Rector of the University of Dundee

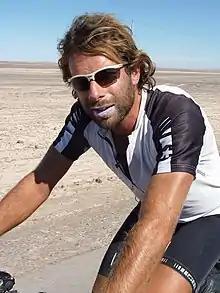
Mark Beaumont, a former rector

The rector of the University of Dundee is elected by the matriculated students of the University of Dundee. From 1967 (when the university gained independence from the University of St. Andrews) to 2010, the rector was automatically a full member of the University Court (the university governing body). The rector also had the right to appoint an assessor, who was also a full member of the University Court. Following changes made to the university charter in August 2010, the rector must choose to take up full membership of the University Court or appoint an assessor who has full voting rights.